Janet Leigh

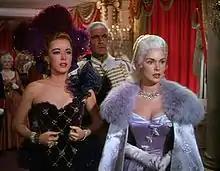

At MGM she appeared in "Strictly Dishonorable" (1951), a comedy with Ezio Pinza, based on a play by Preston Sturges. The film received mild critical acclaim. Leigh then appeared in the baseball-themed fantasy farce "Angels in the Outfield" (1951), which was a commercial hit. The same year, RKO borrowed Leigh to appear in the musical "Two Tickets to Broadway" (1951), which was a box-office success. She was one of many stars in the anthology film "It's a Big Country: An American Anthology" (1952) and appeared in a romantic comedy with Peter Lawford, "Just This Once" (1952). Leigh had another significant commercial success with the swashbuckler "Scaramouche" (1952), in which she starred as Aline de Gavrillac opposite Stewart Granger and Eleanor Parker. Next, she received top-billing in the critically acclaimed comedy "Fearless Fagan" (1952), about a clown drafted into the military, followed by a role opposite James Stewart in the Western "The Naked Spur" (1953). The latter, though a low-budget feature, was one of the top-grossing films of the year and was noted by several critics for its psychological components. Less well received was the comedy "Confidentially Connie" (1953), in which Leigh starred opposite Van Johnson as a pregnant housewife who helps trigger a price war at a local butcher shop.